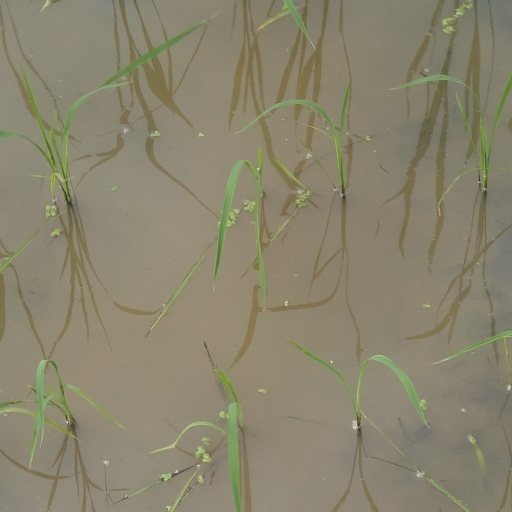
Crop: rice